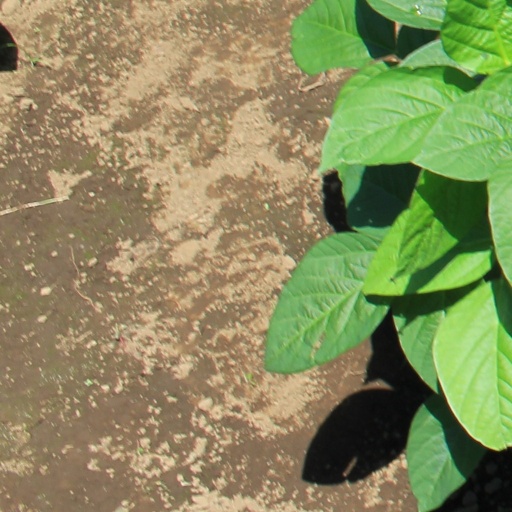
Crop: soybean